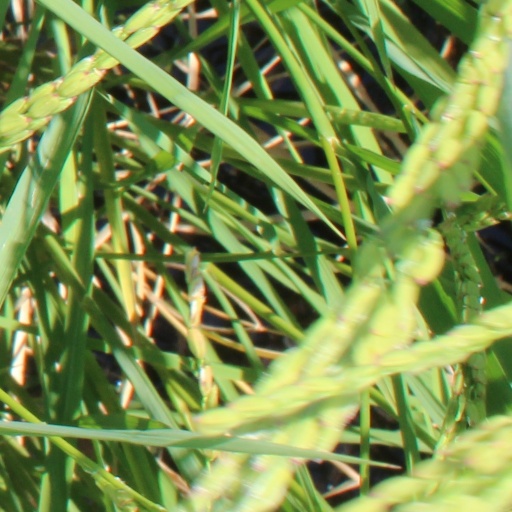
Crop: rice